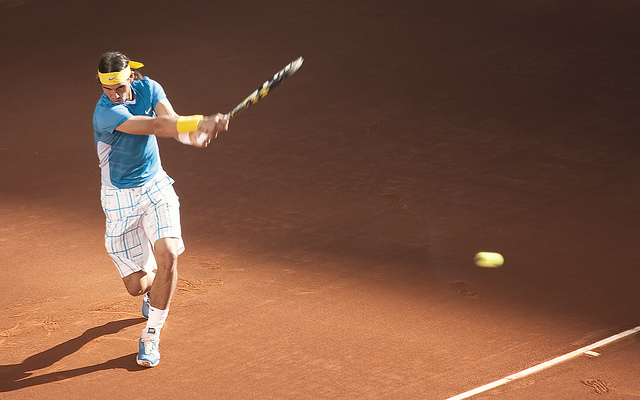
vận động viên tennis đang thi đấu trên sân